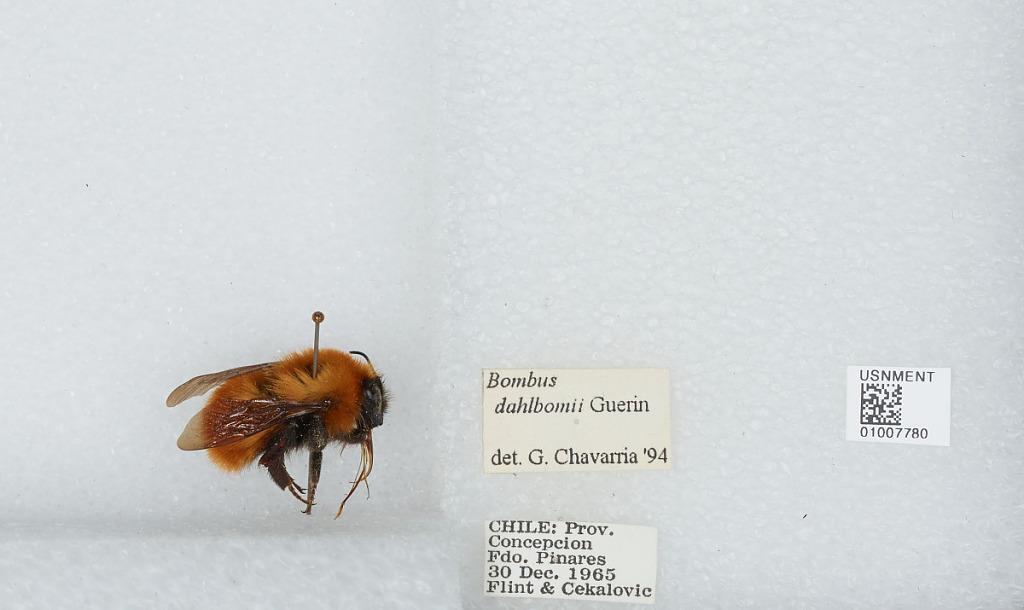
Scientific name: Bombus (Fervidobombus) dahlbomii Guérin
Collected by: Flint & T. Cekalovic
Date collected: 1965-12-30
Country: Chile
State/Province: Biobio
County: Concepcion
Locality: Fundo Pinares
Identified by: Chavarria, G.